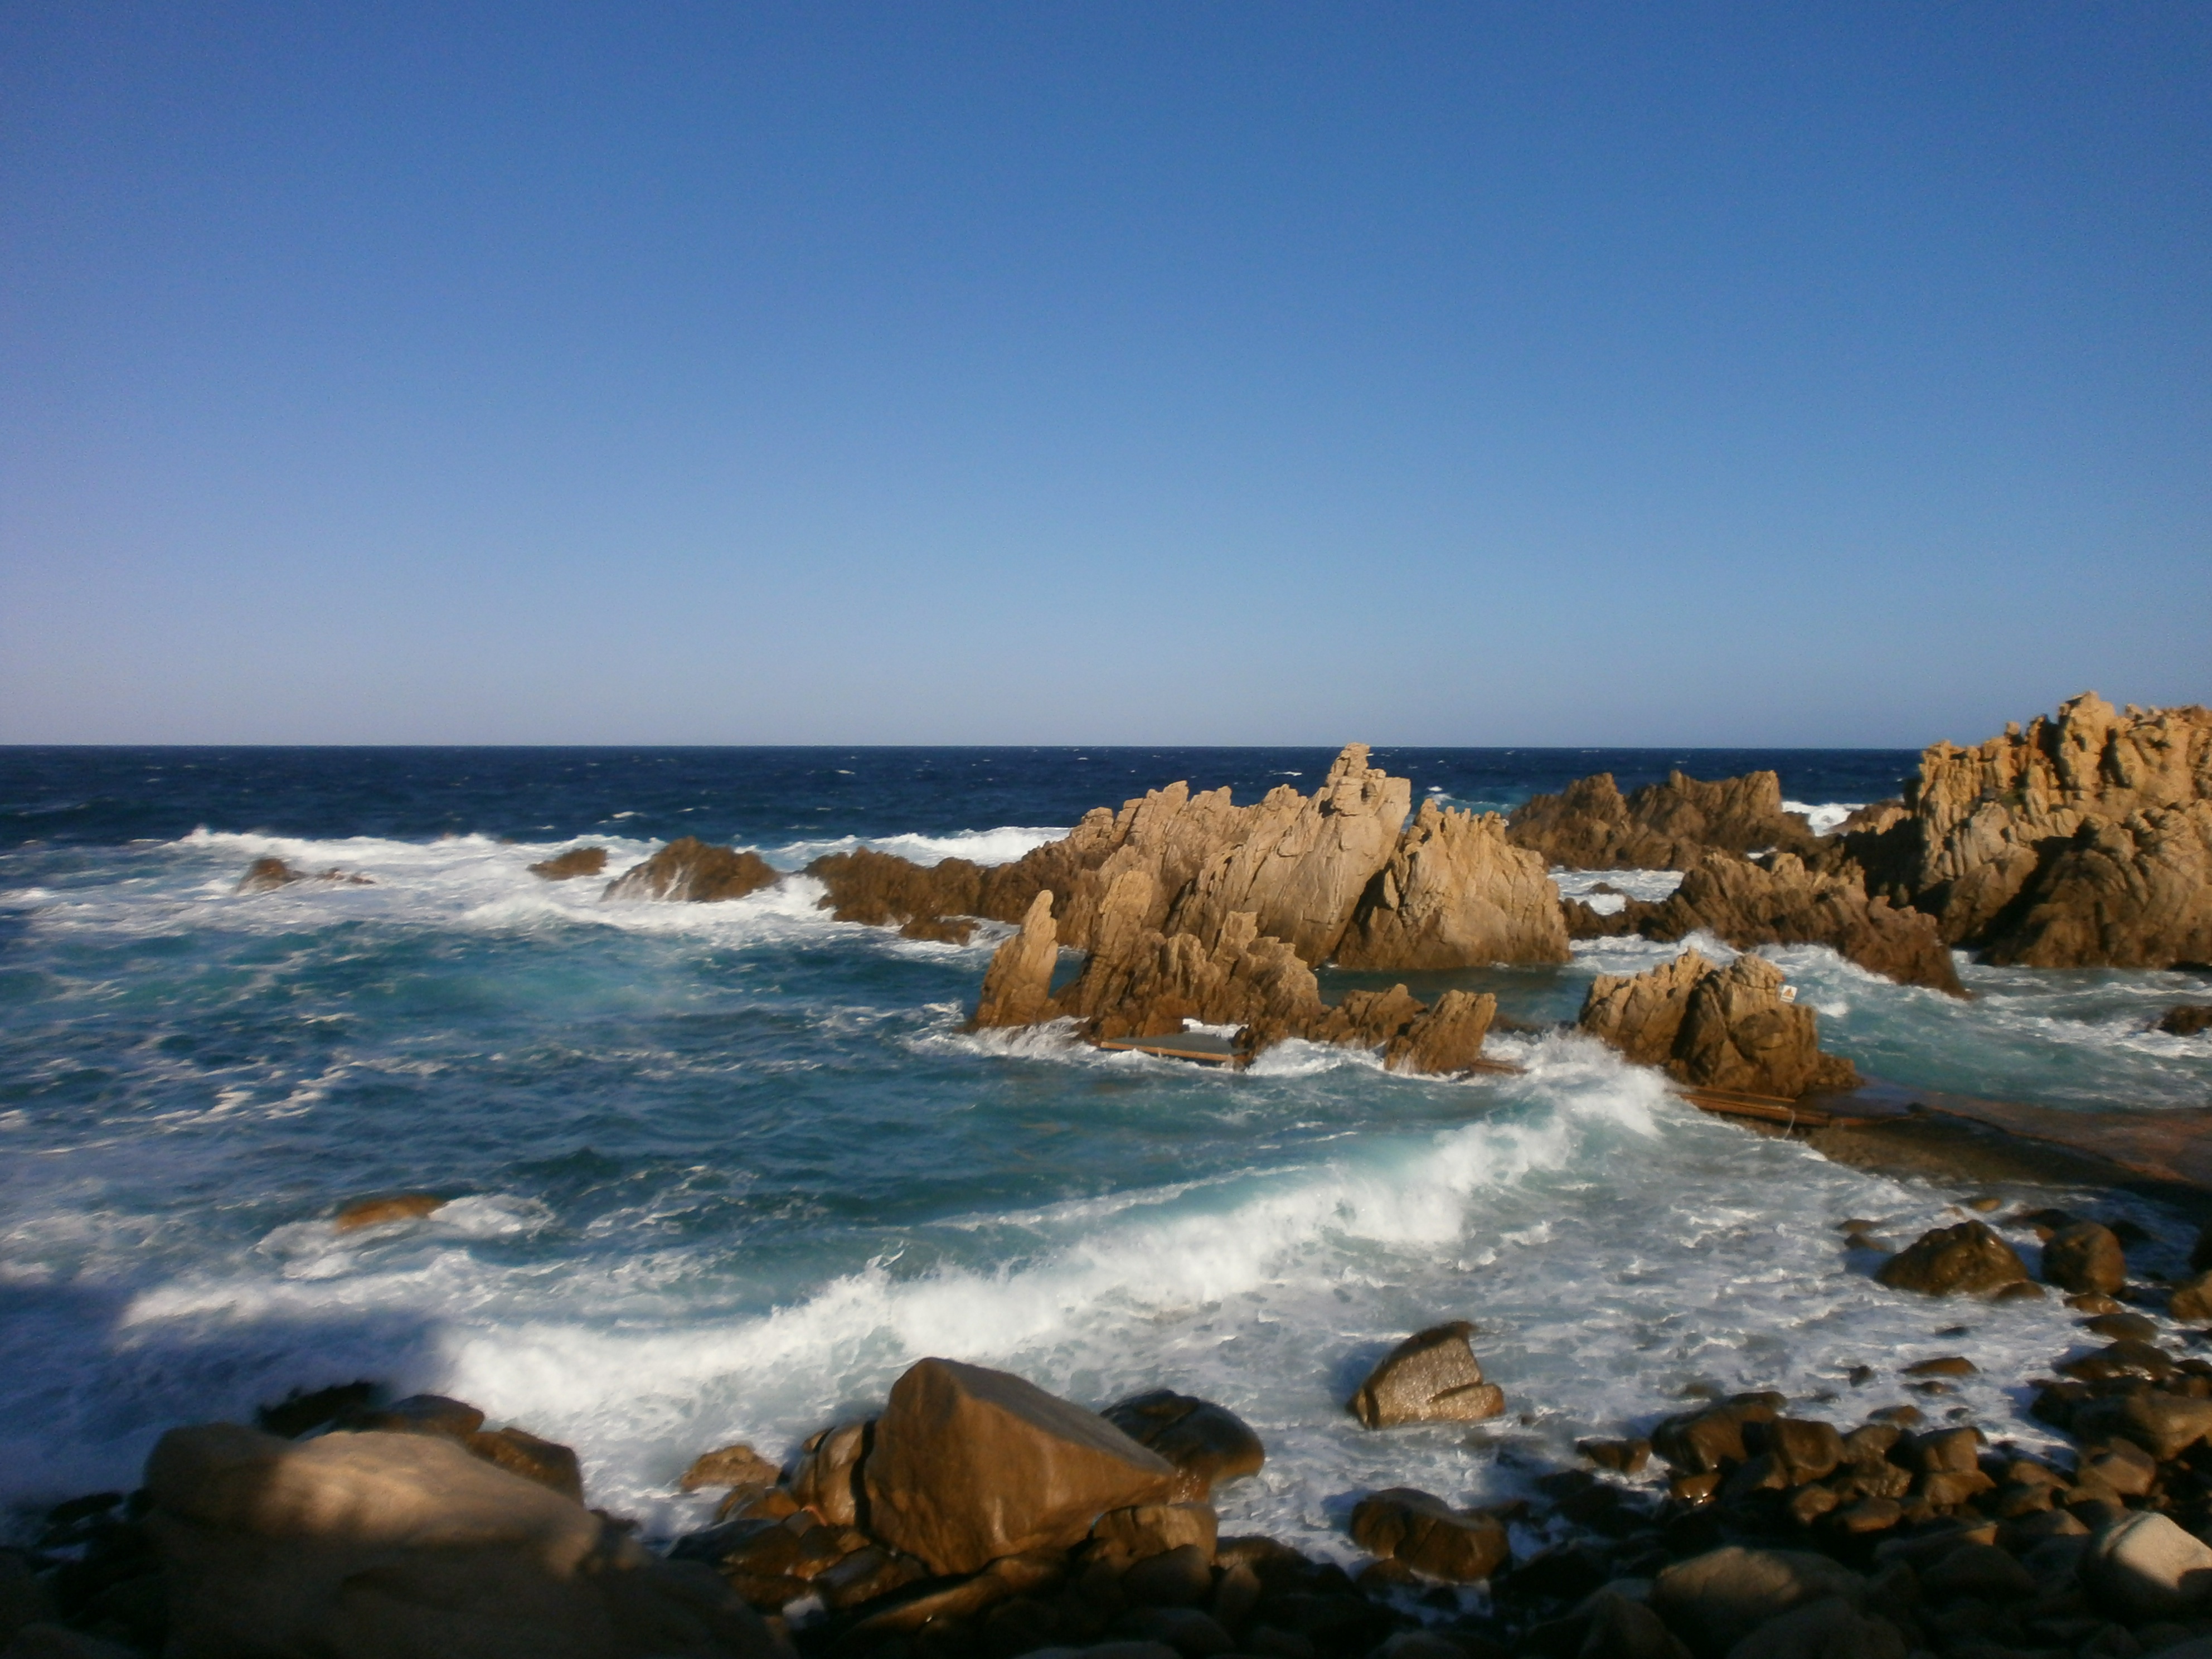
beach, sea, coast, sand, rock, ocean, horizon, sunset, shore, wave, vacation, cliff, surf, cove, mediterranean, bay, terrain, material, body of water, cape, sardinia, wind wave